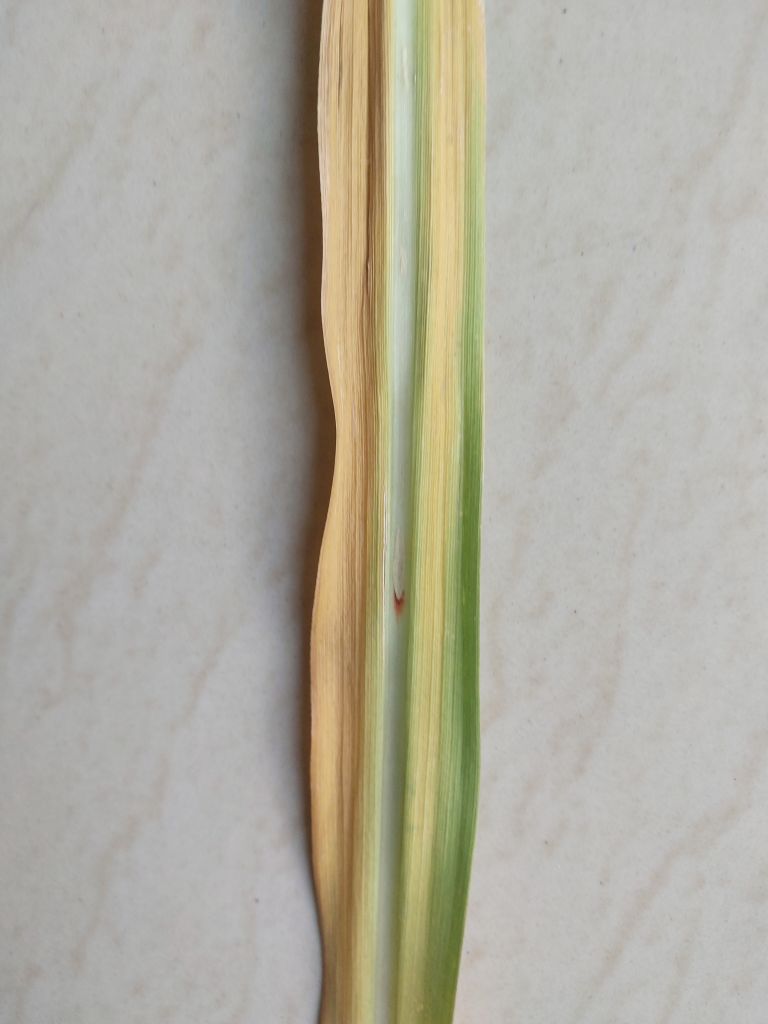
Label: Brown Spot